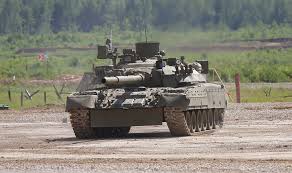
Label: T-80